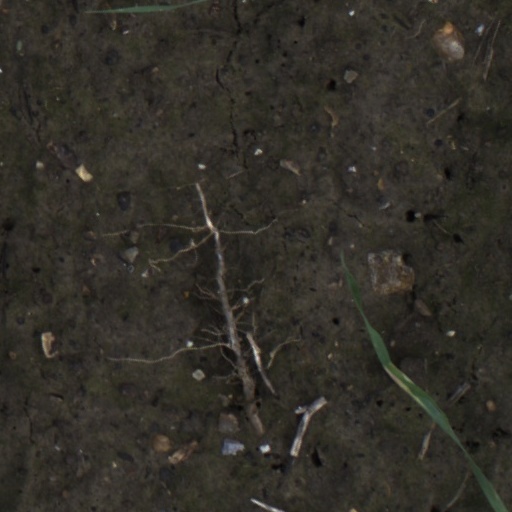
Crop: wheat